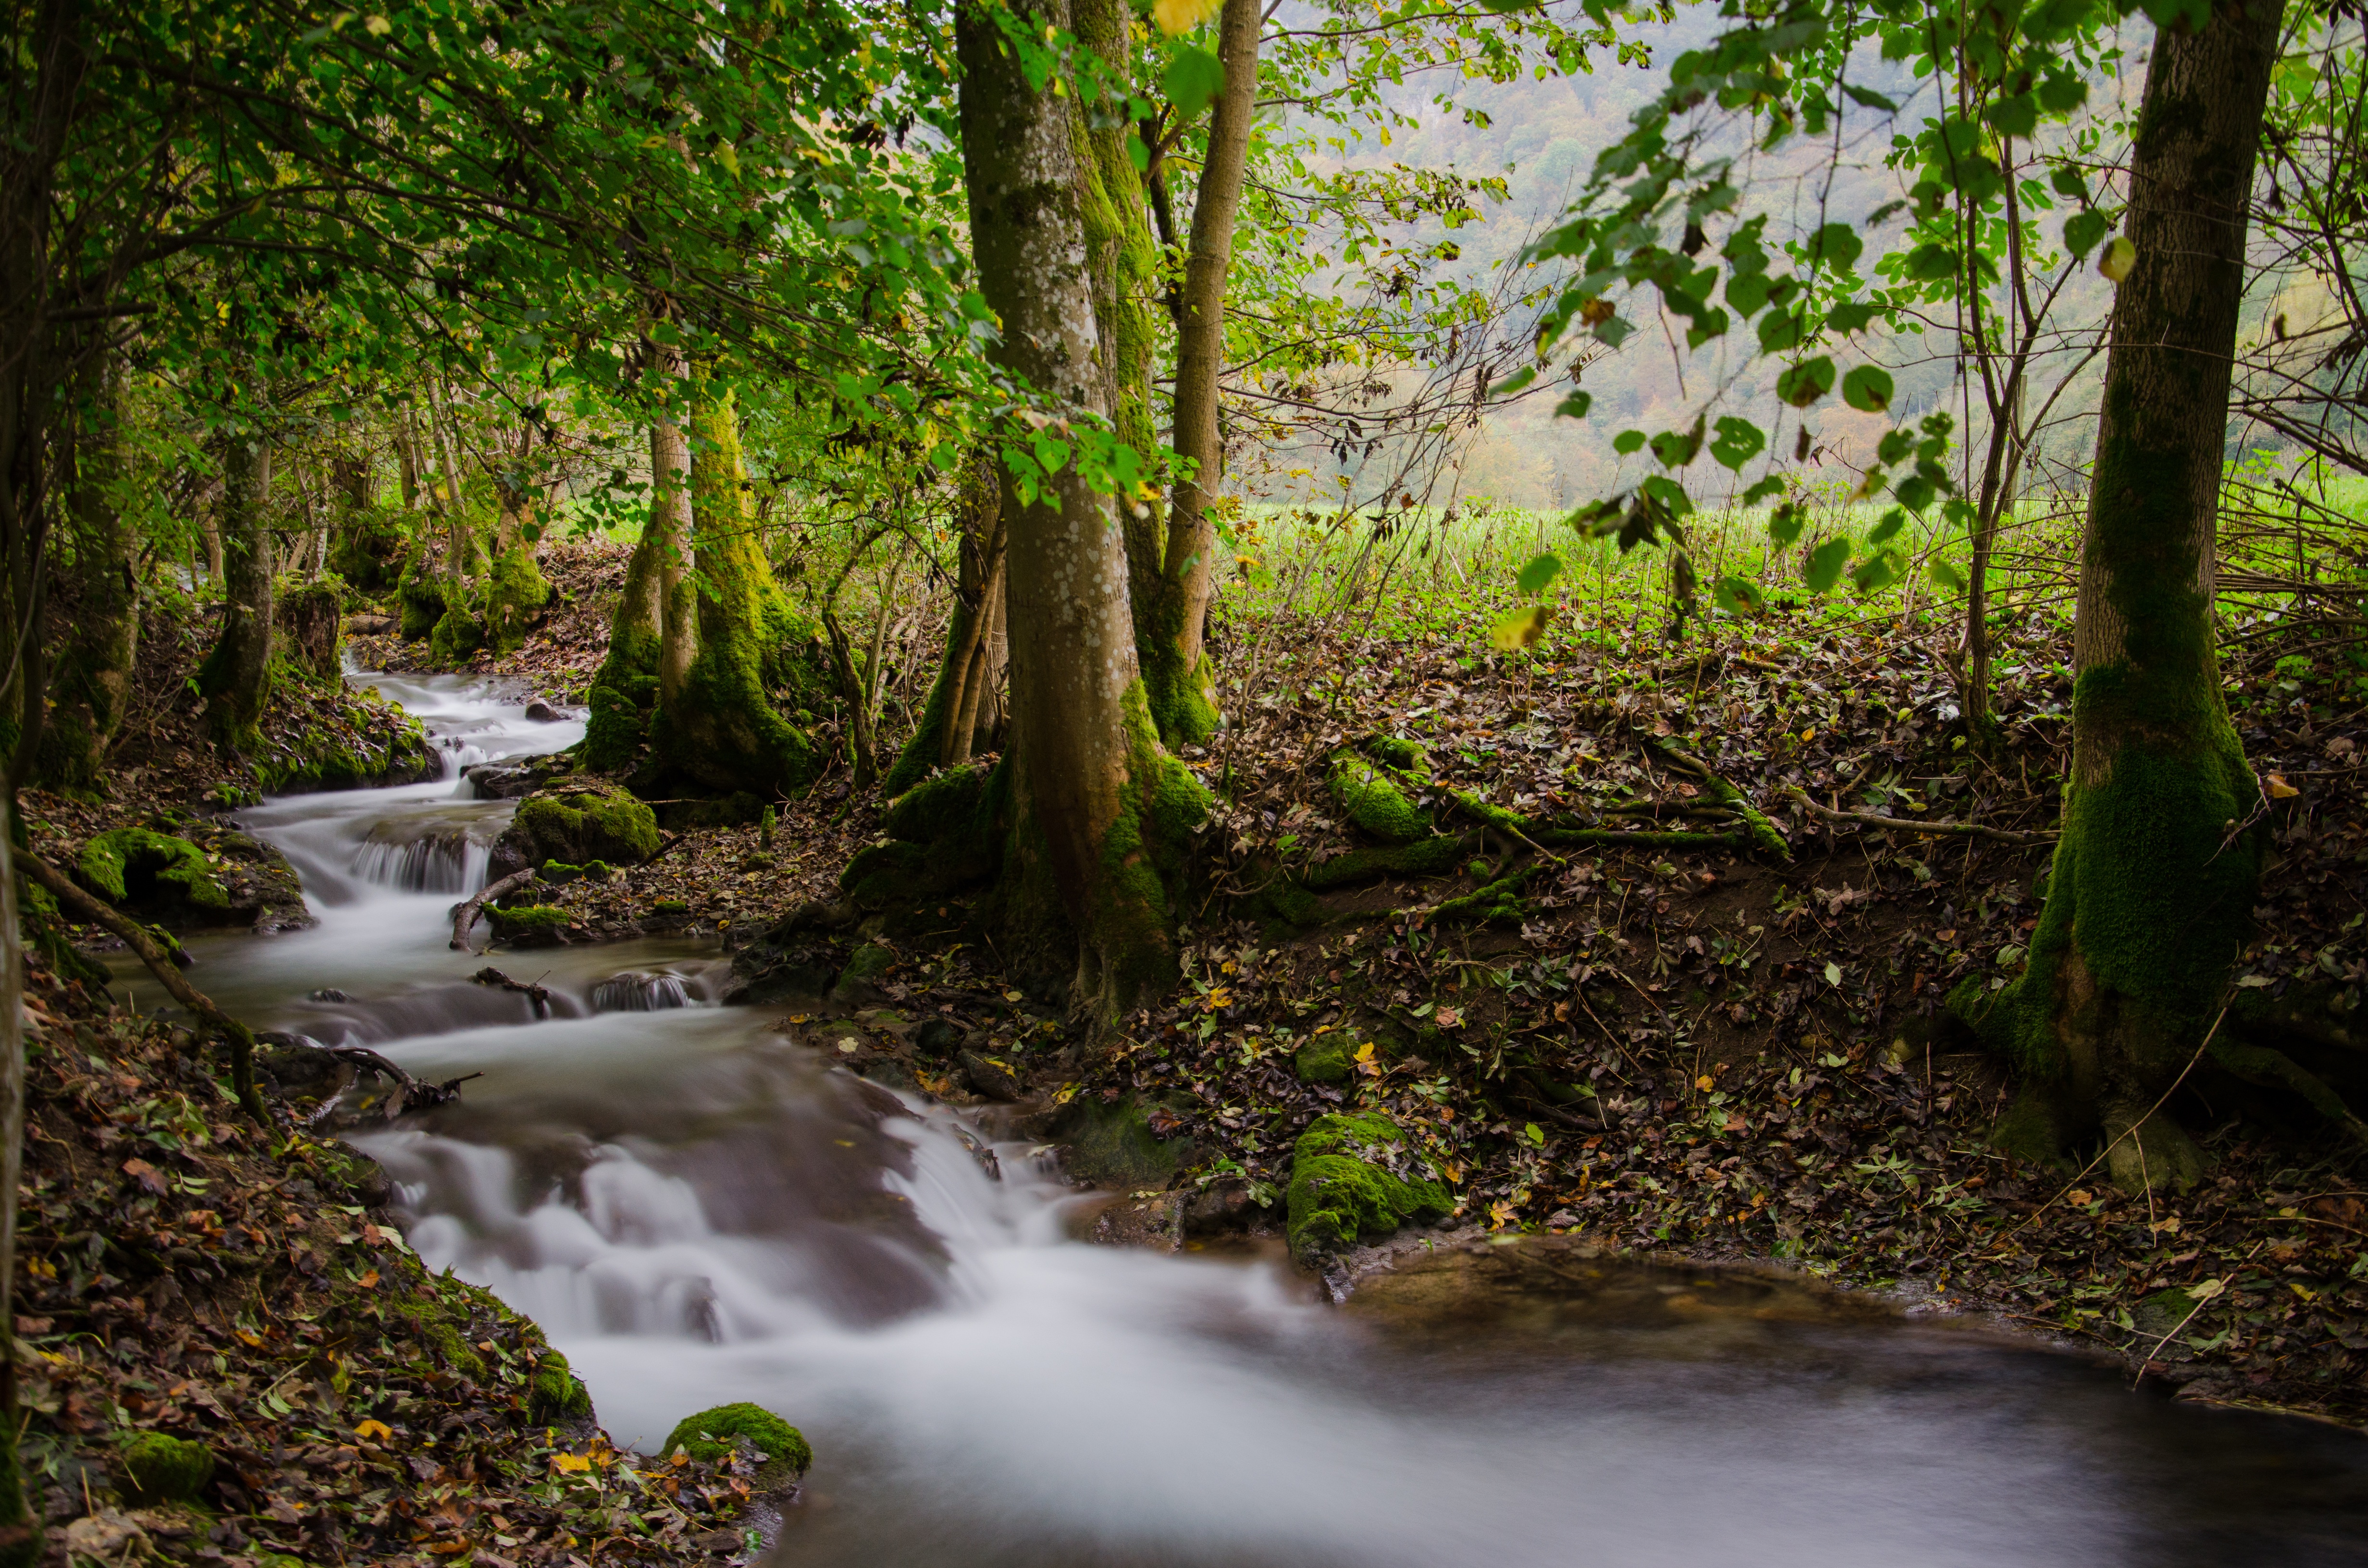
landscape, tree, water, nature, forest, waterfall, creek, wilderness, trail, sunlight, leaf, flower, river, idyllic, stream, green, jungle, autumn, botany, long exposure, body of water, trees, leaves, vegetation, rainforest, wetland, germany, woodland, bach, habitat, waters, water feature, ecosystem, watercourse, deciduous trees, bad urach, br hl bach, swabian alb, baden wurttemberg, natural environment, geographical feature